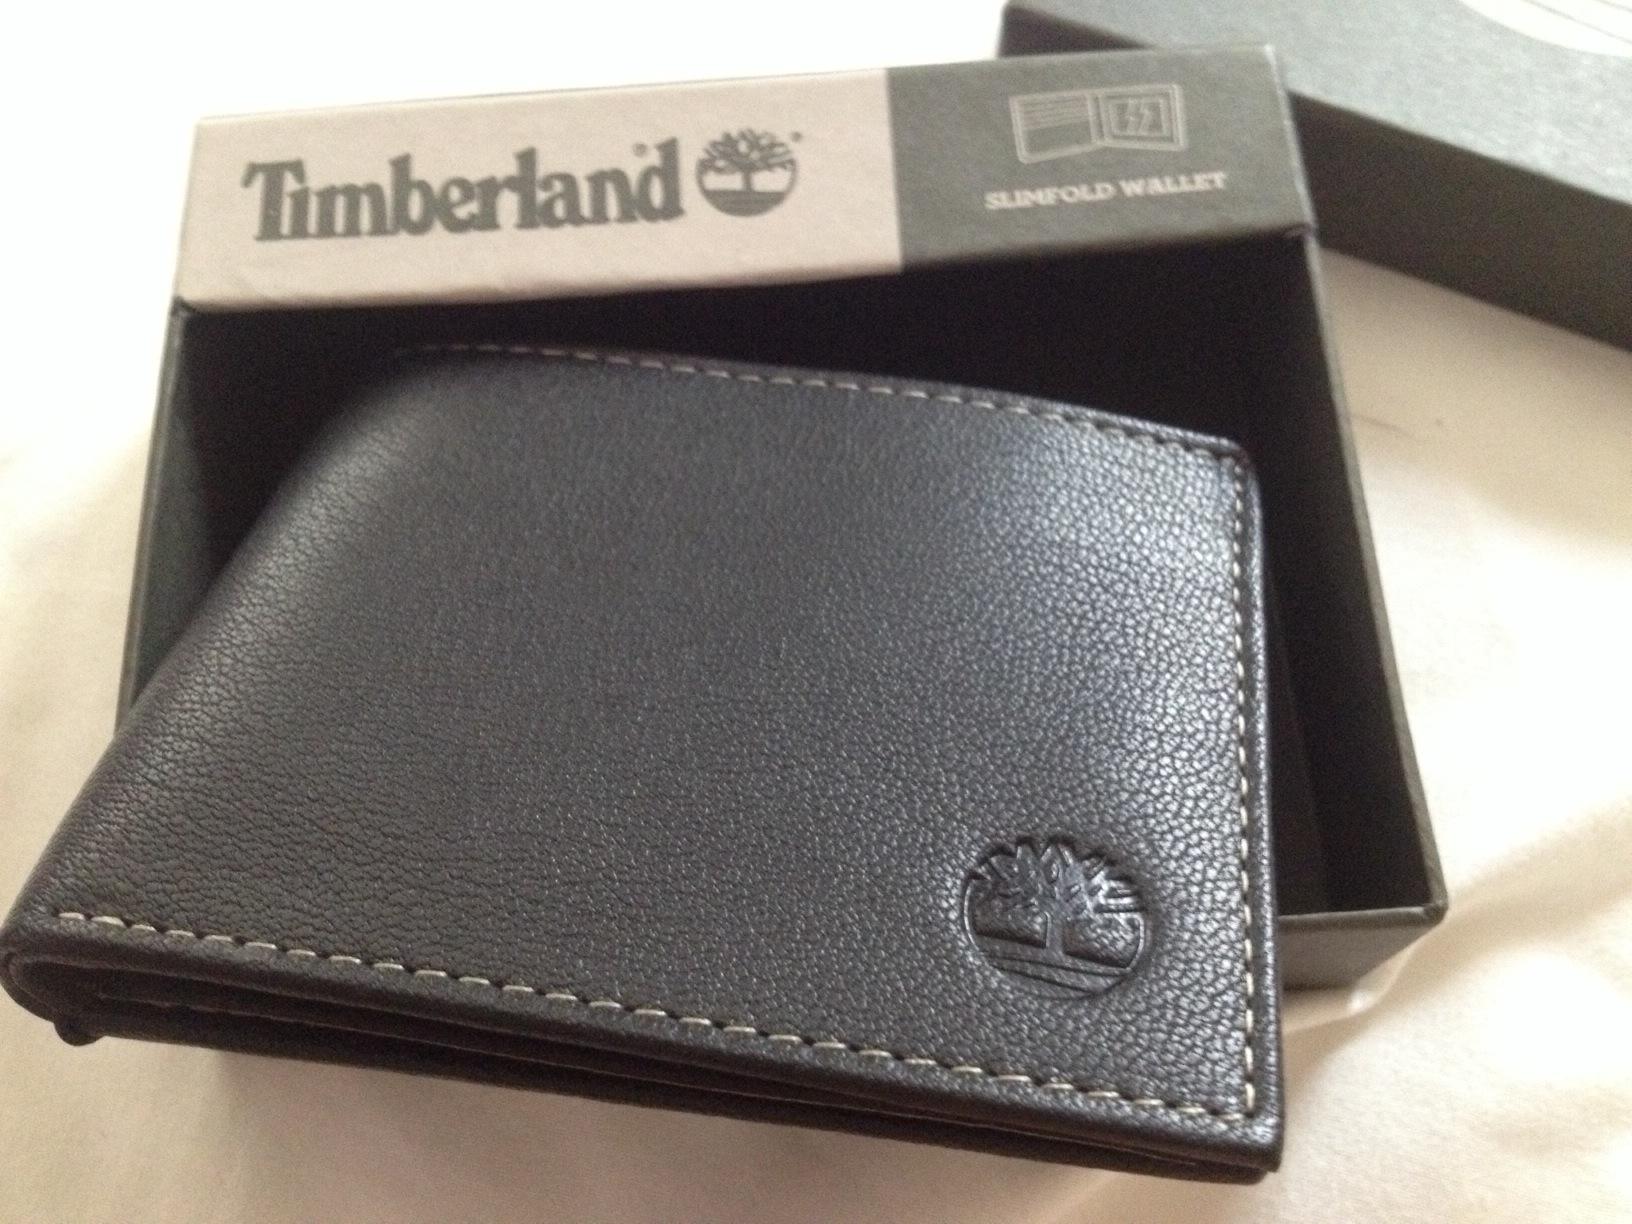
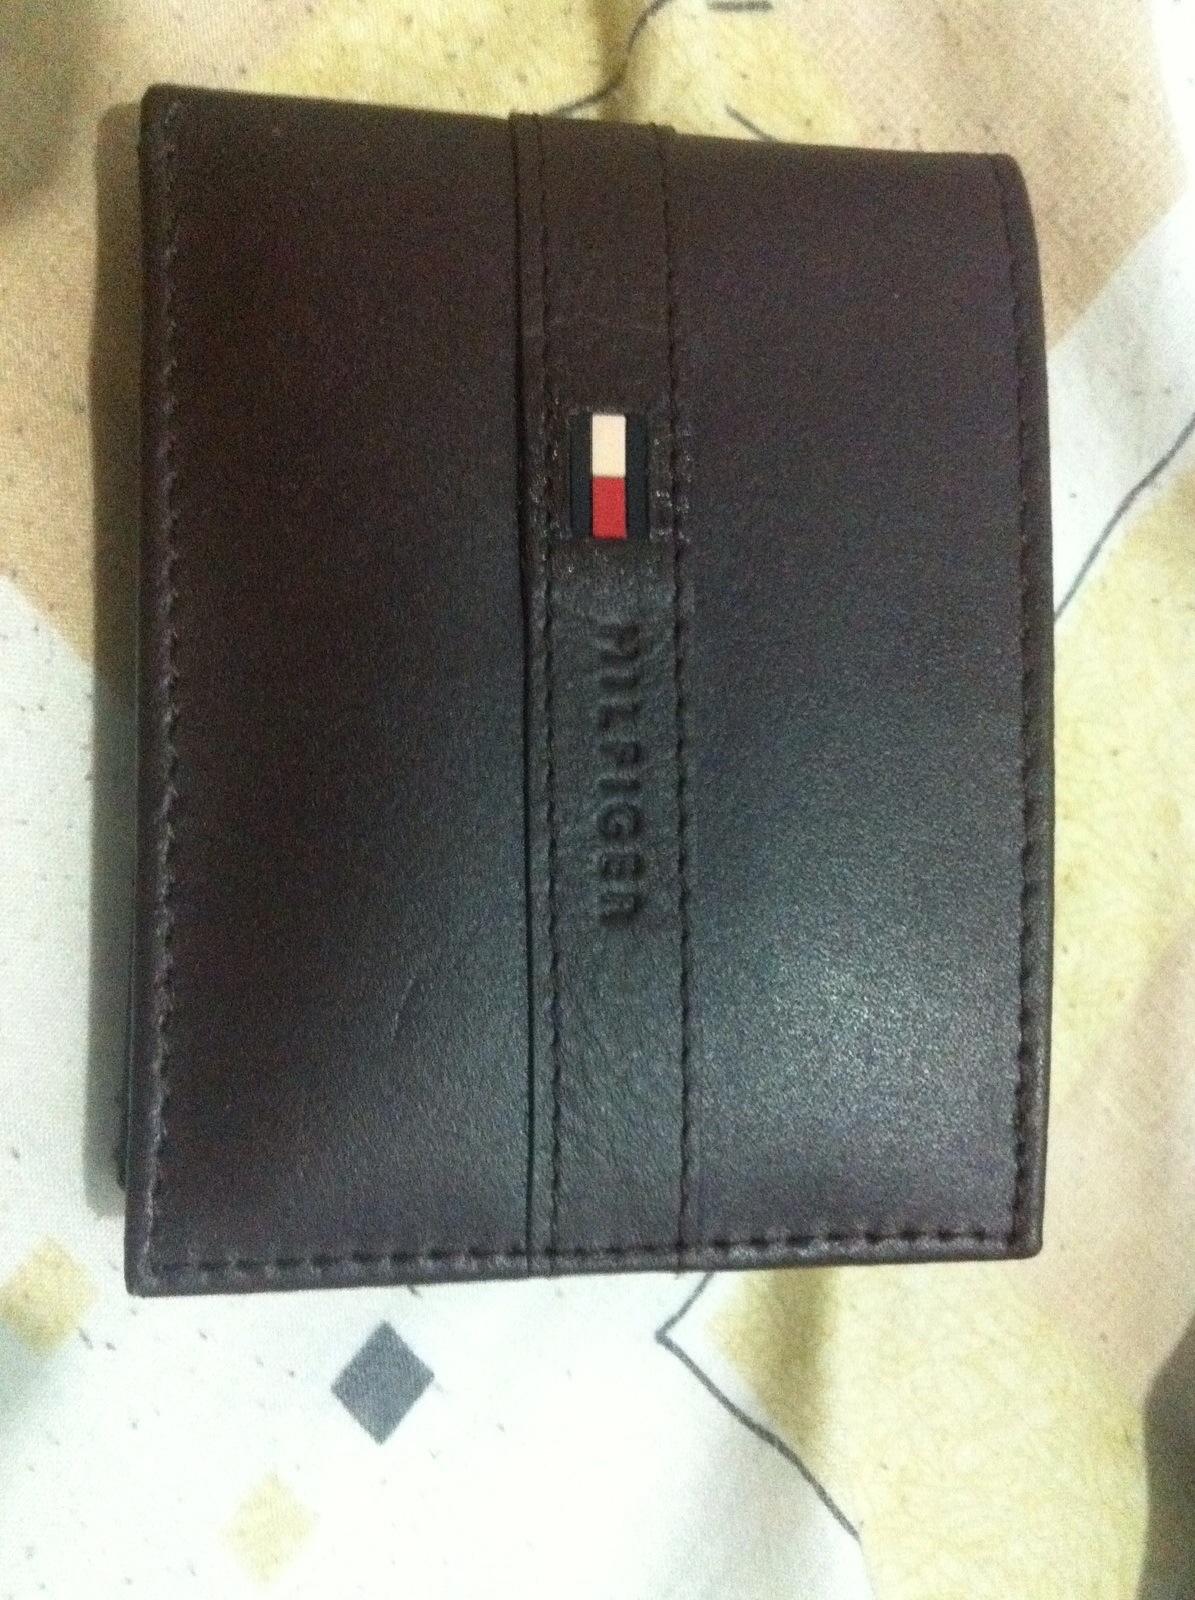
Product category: accessories_wallet
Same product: no